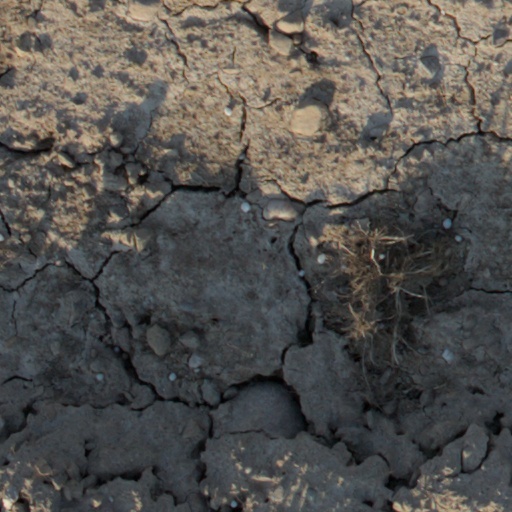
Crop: wheat